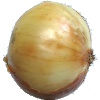
Label: Onion White 1